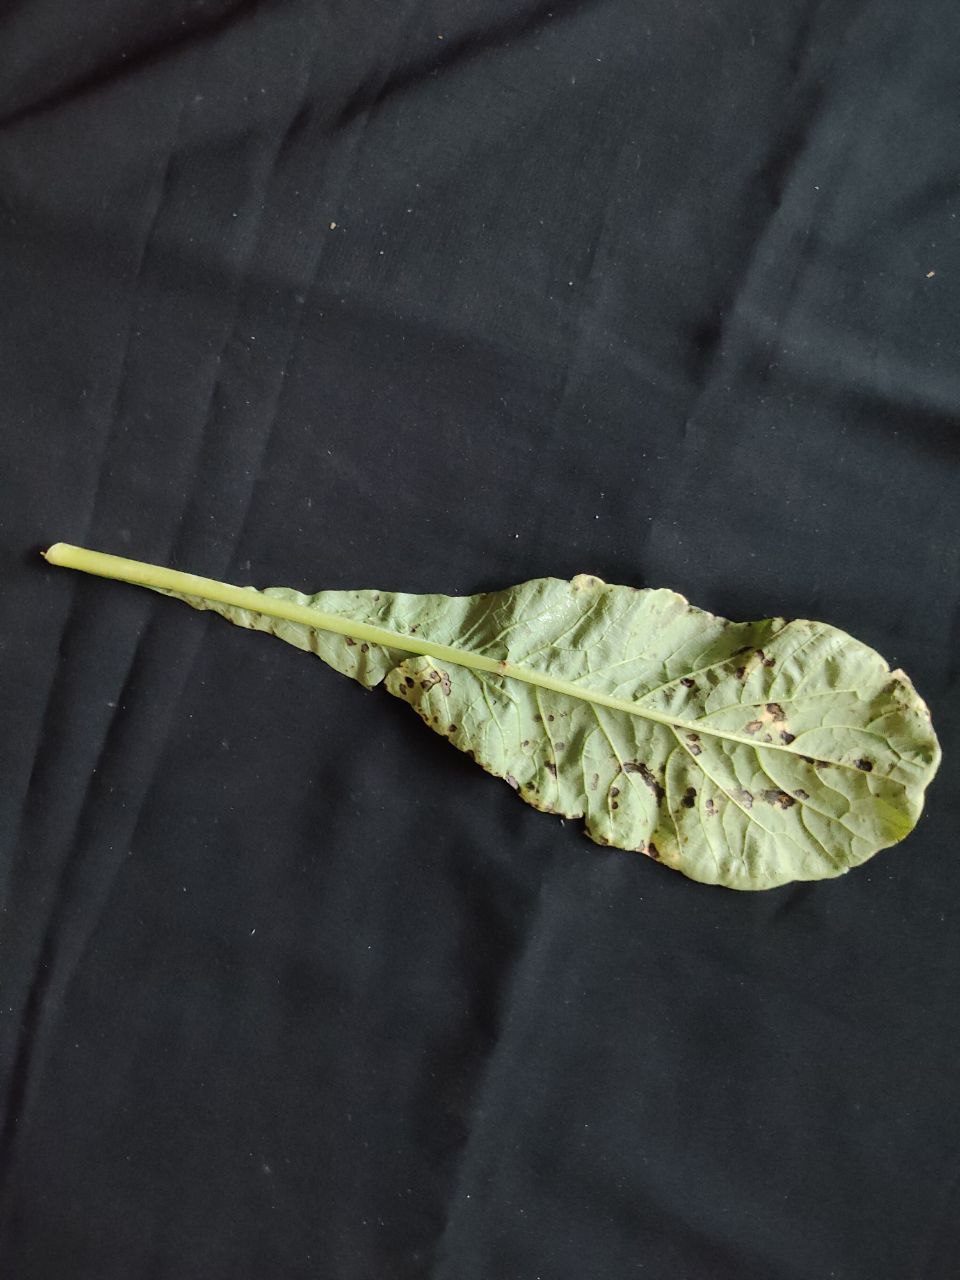
Label: Black leaf spot